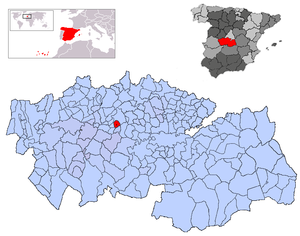
Carriches est une commune d'Espagne de la province de Tolède dans la communauté autonome de Castille-La Manche.